Suga Mama

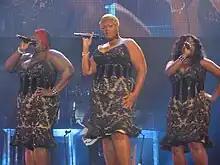
The Mamas providing backing vocals on Knowles' I Am... World Tour

Although Knowles did not perform "Suga Mama" in any televised appearances, the song was a part of her set list on The Beyoncé Experience (2007). In Los Angeles, Knowles performed segments of the song, dressed in a golden, translucent slip and golden, sparkling panties. It was executed without backup dancers, but with live instrumentation and only backup singers toward the performance's conclusion. "Suga Mama" was included on her 2007 live album "The Beyoncé Experience Live". Bill Friskics-Warren of "The Tennessean" wrote that the song "was even sexier and more gutbucket than on record".